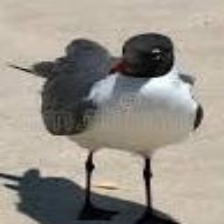
Species: LAUGHING GULL
Scientific name: LEUCOPHAEUS ATRICILLA